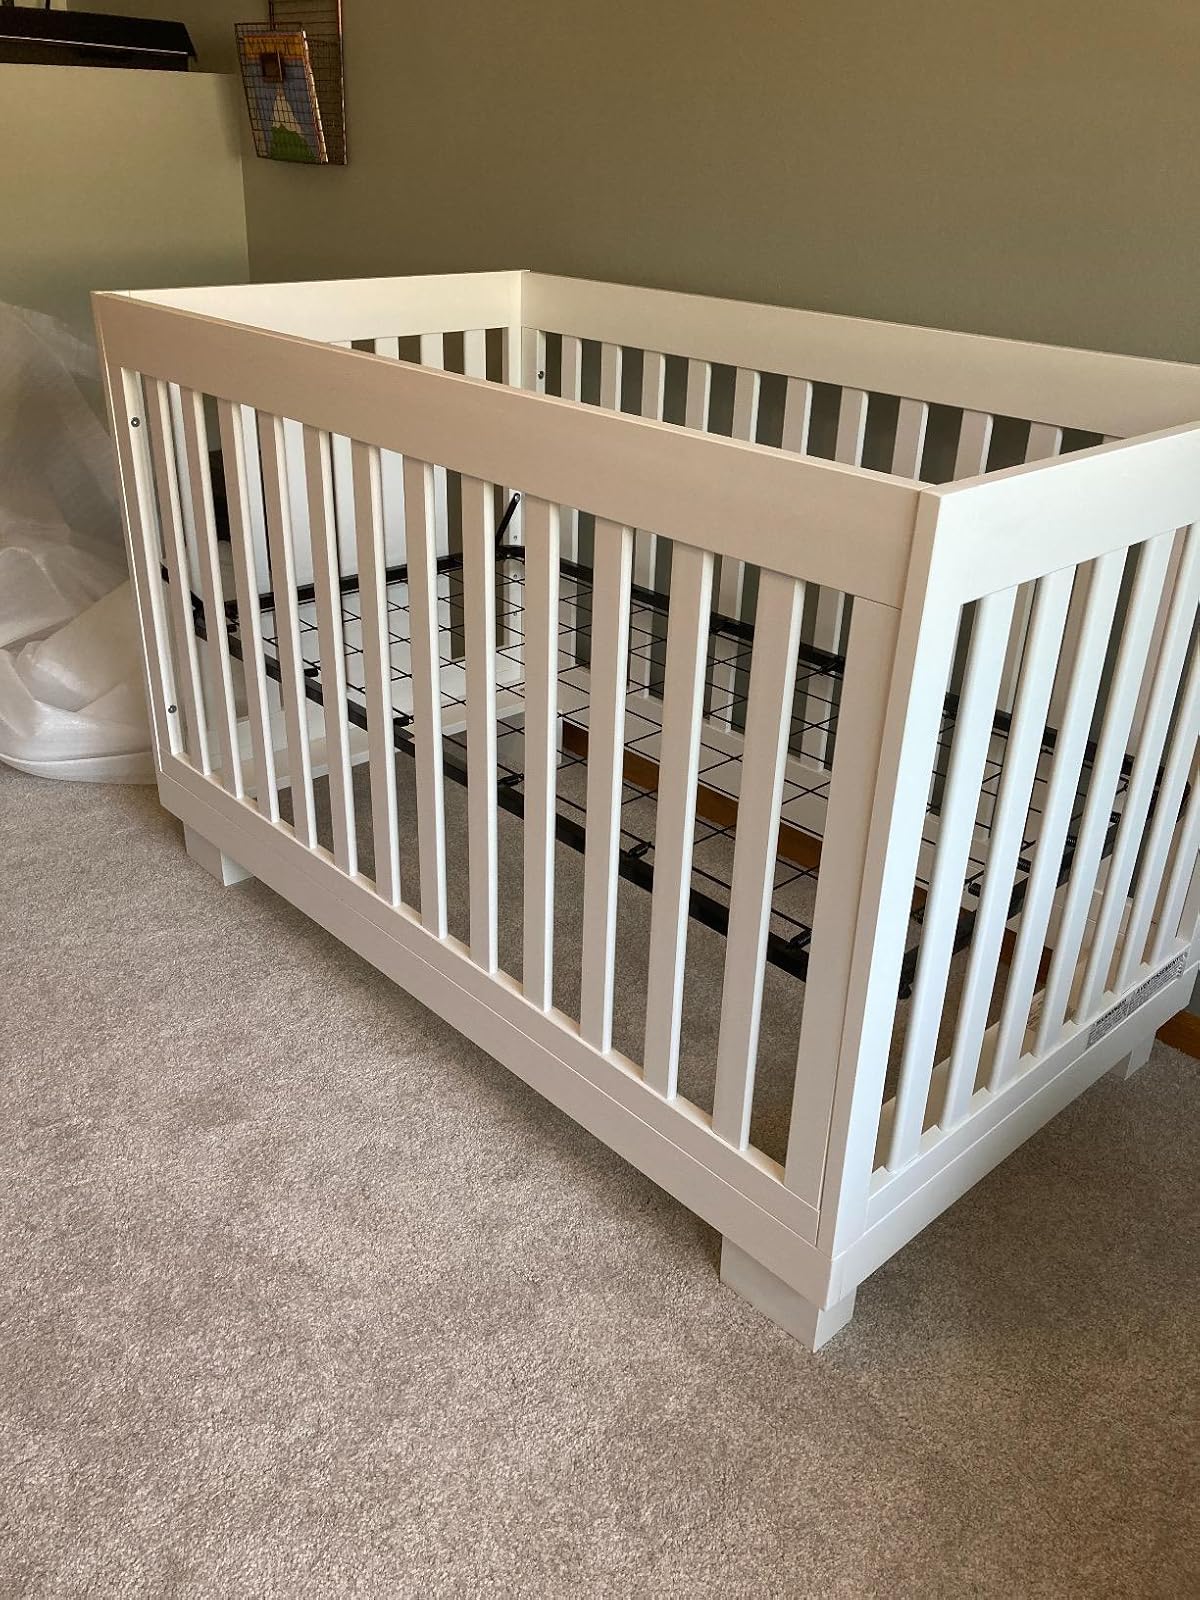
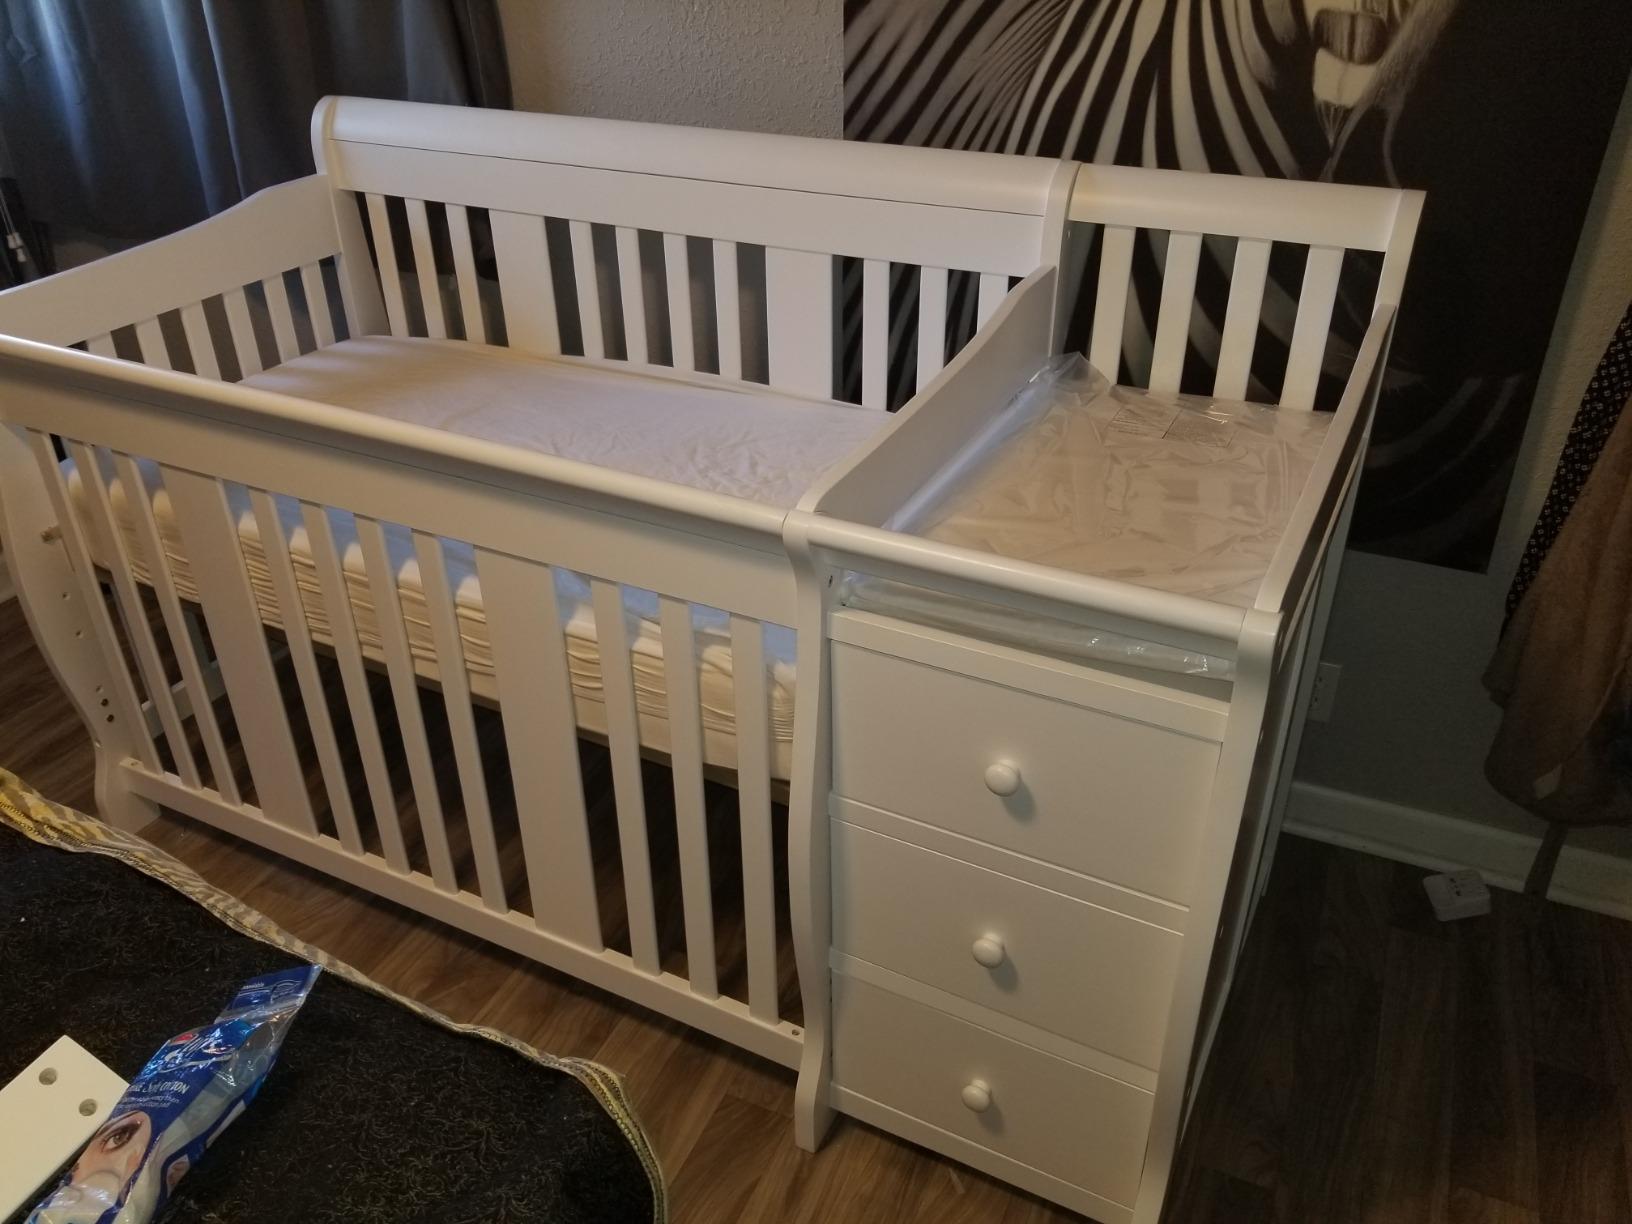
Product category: products_crib
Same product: no